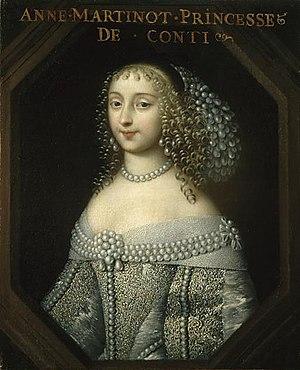
Portrait d'Anne-Marie Martinozzi (1637-1672), princesse de Conti
Les titres de prince et princesse de Conti sont portés par les branches cadettes de la maison française de Bourbon-Condé. Sous l'Ancien Régime, leurs titulaires étaient considérés comme princes et princesses du sang.
Les Mazarinettes étaient les sept nièces du Cardinal Jules Mazarin, principal Ministre de la France pendant l'enfance du Roi Louis XIV. Il les fit venir d'Italie, ainsi que trois de ses neveux, entre 1647 et 1653. Par la suite, il arrange des mariages avantageux pour ces dernières avec des princes français et italiens influents. Pour vaincre les réticences aristocratiques à ces unions, le cardinal leur accorde généreusement des dots très importantes.
Anne-Marie Martinozzi, princesse de Conti, née en 1637 et morte le 4 février 1672 à Paris, est une princesse française d'origine italienne.